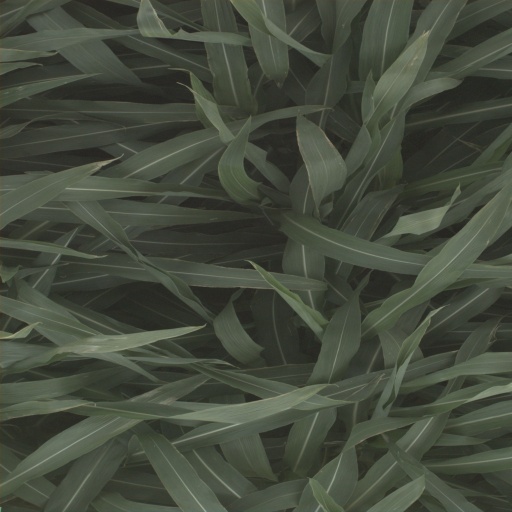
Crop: sorghum